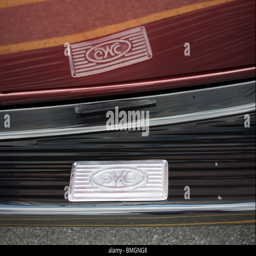
detail of vintage car on display during an antique car show